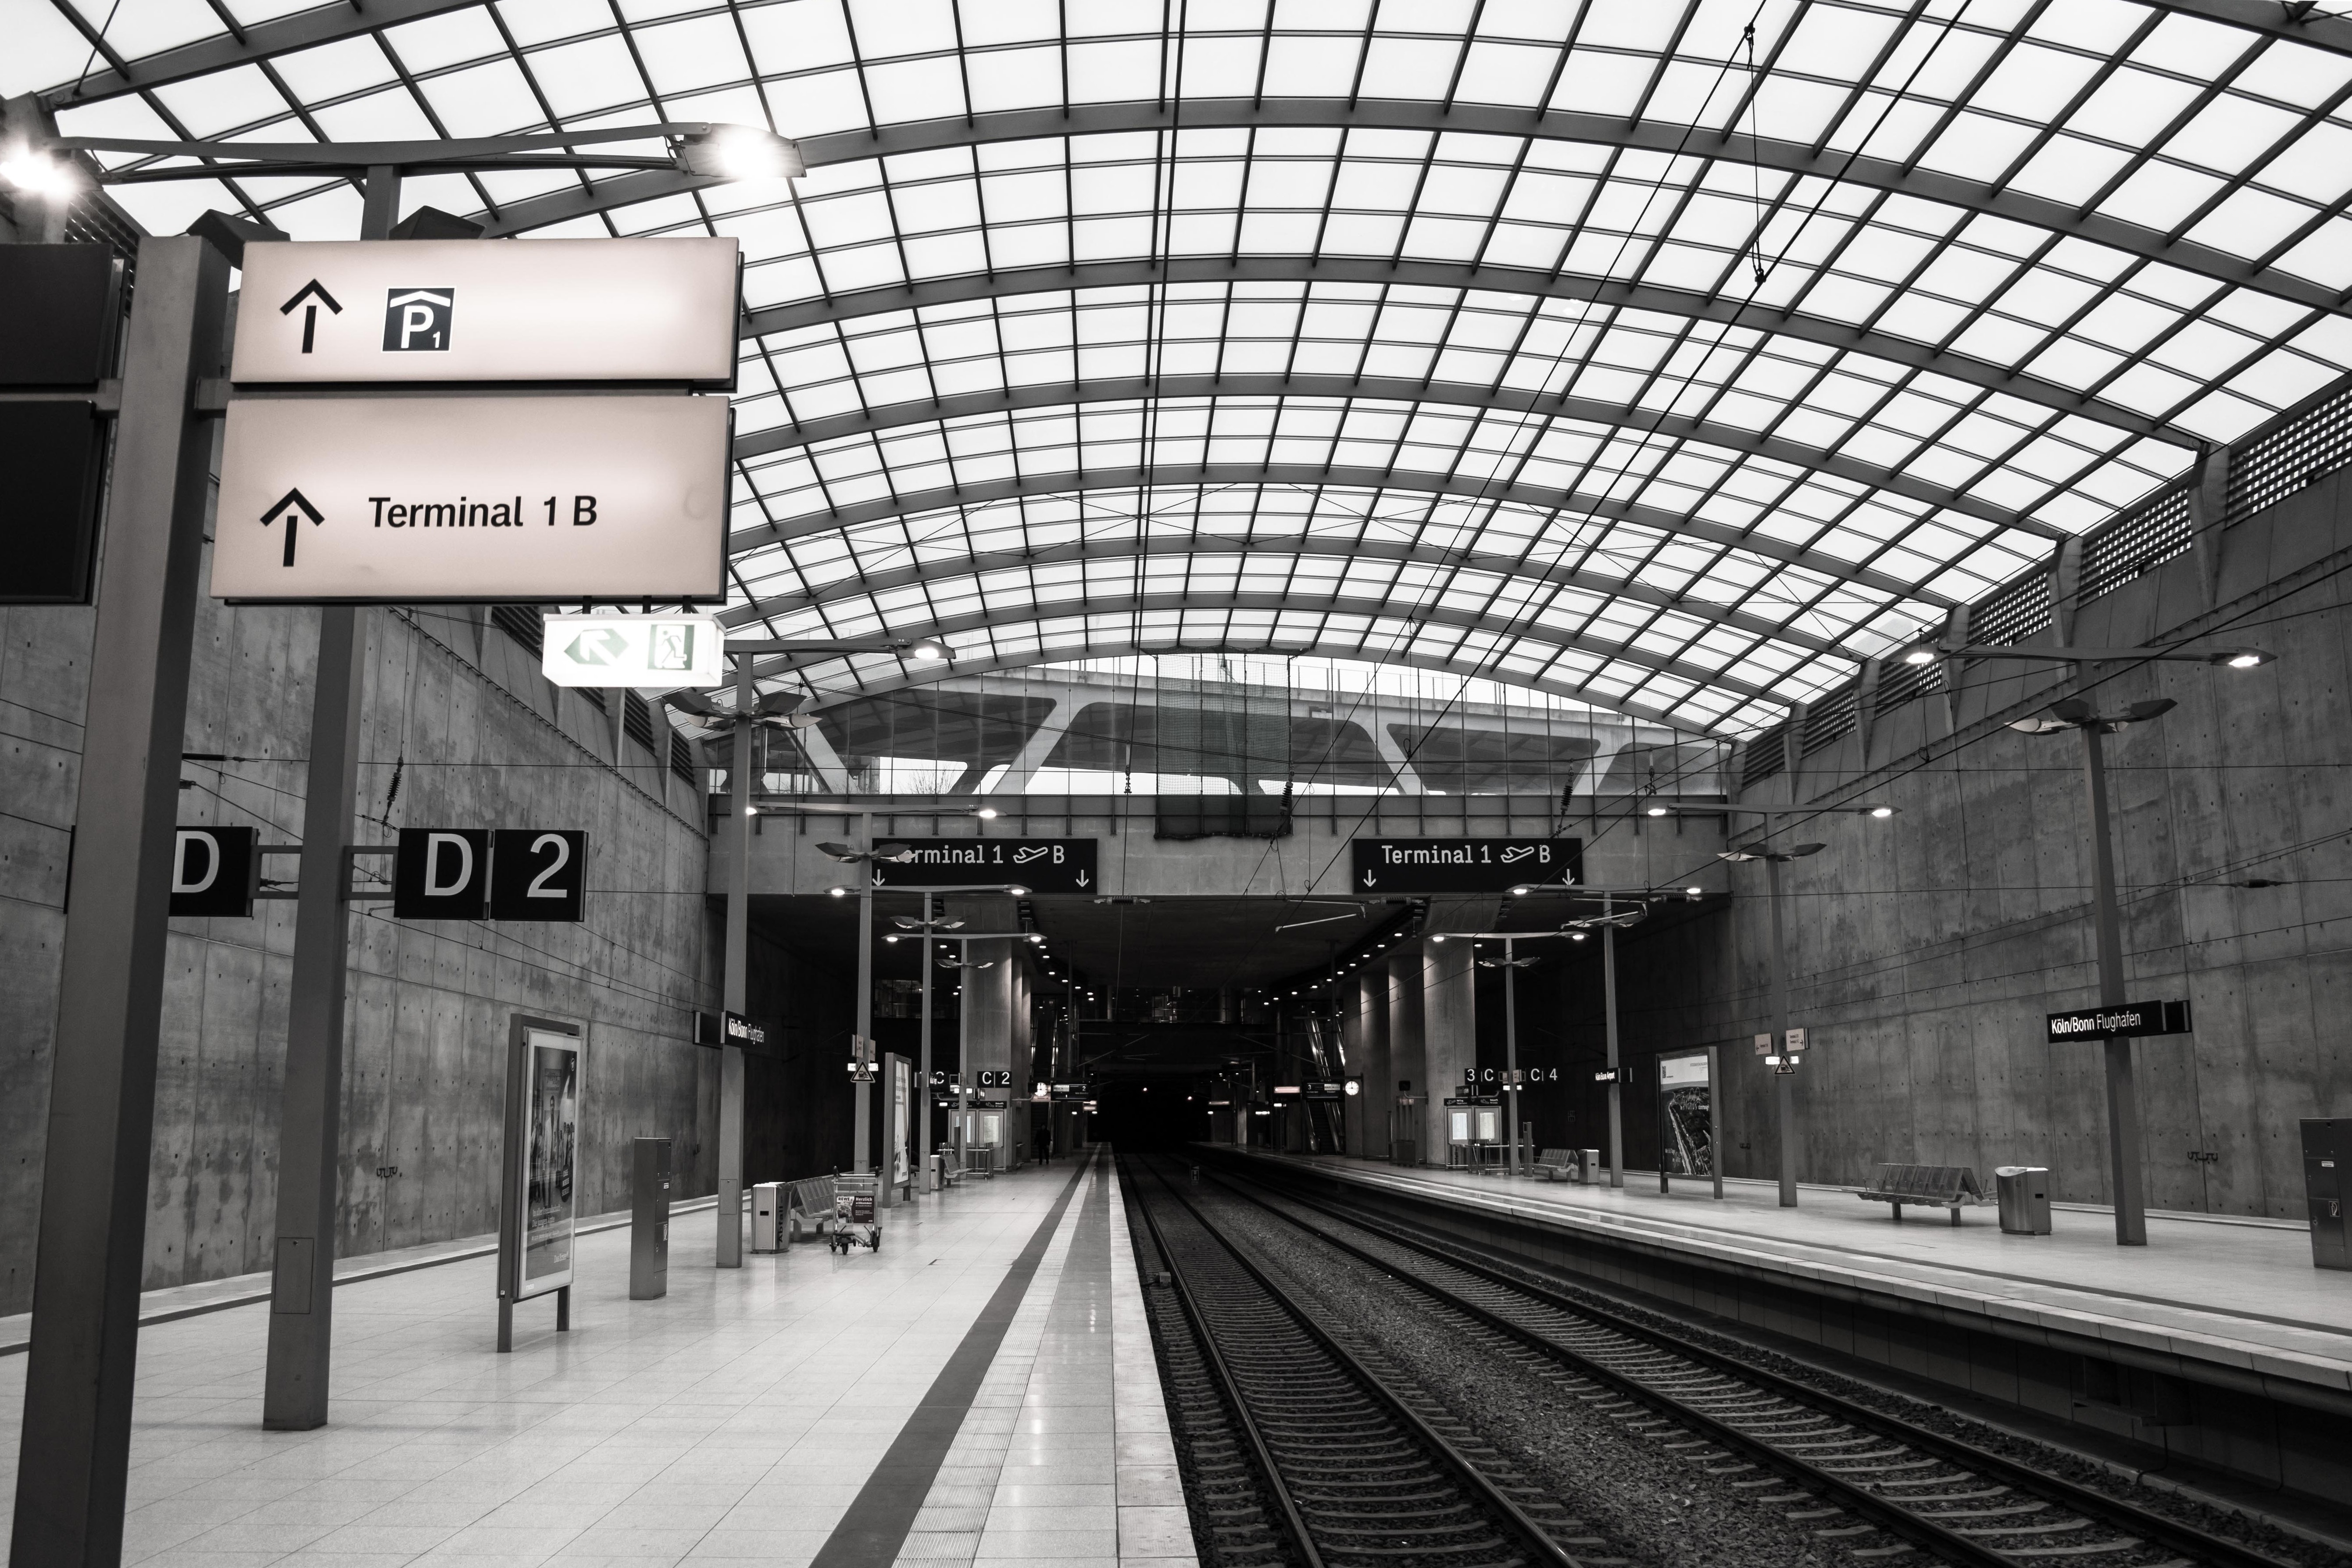
architecture, roof, building, airport, transport, line, vehicle, train station, platform, monochrome, public transport, metro station, symmetry, cologne, railroad track, vault, railway station, seemed, bonn, gleise, roof construction, glass roof, urban area, monochrome photography, metropolitan area, rapid transit